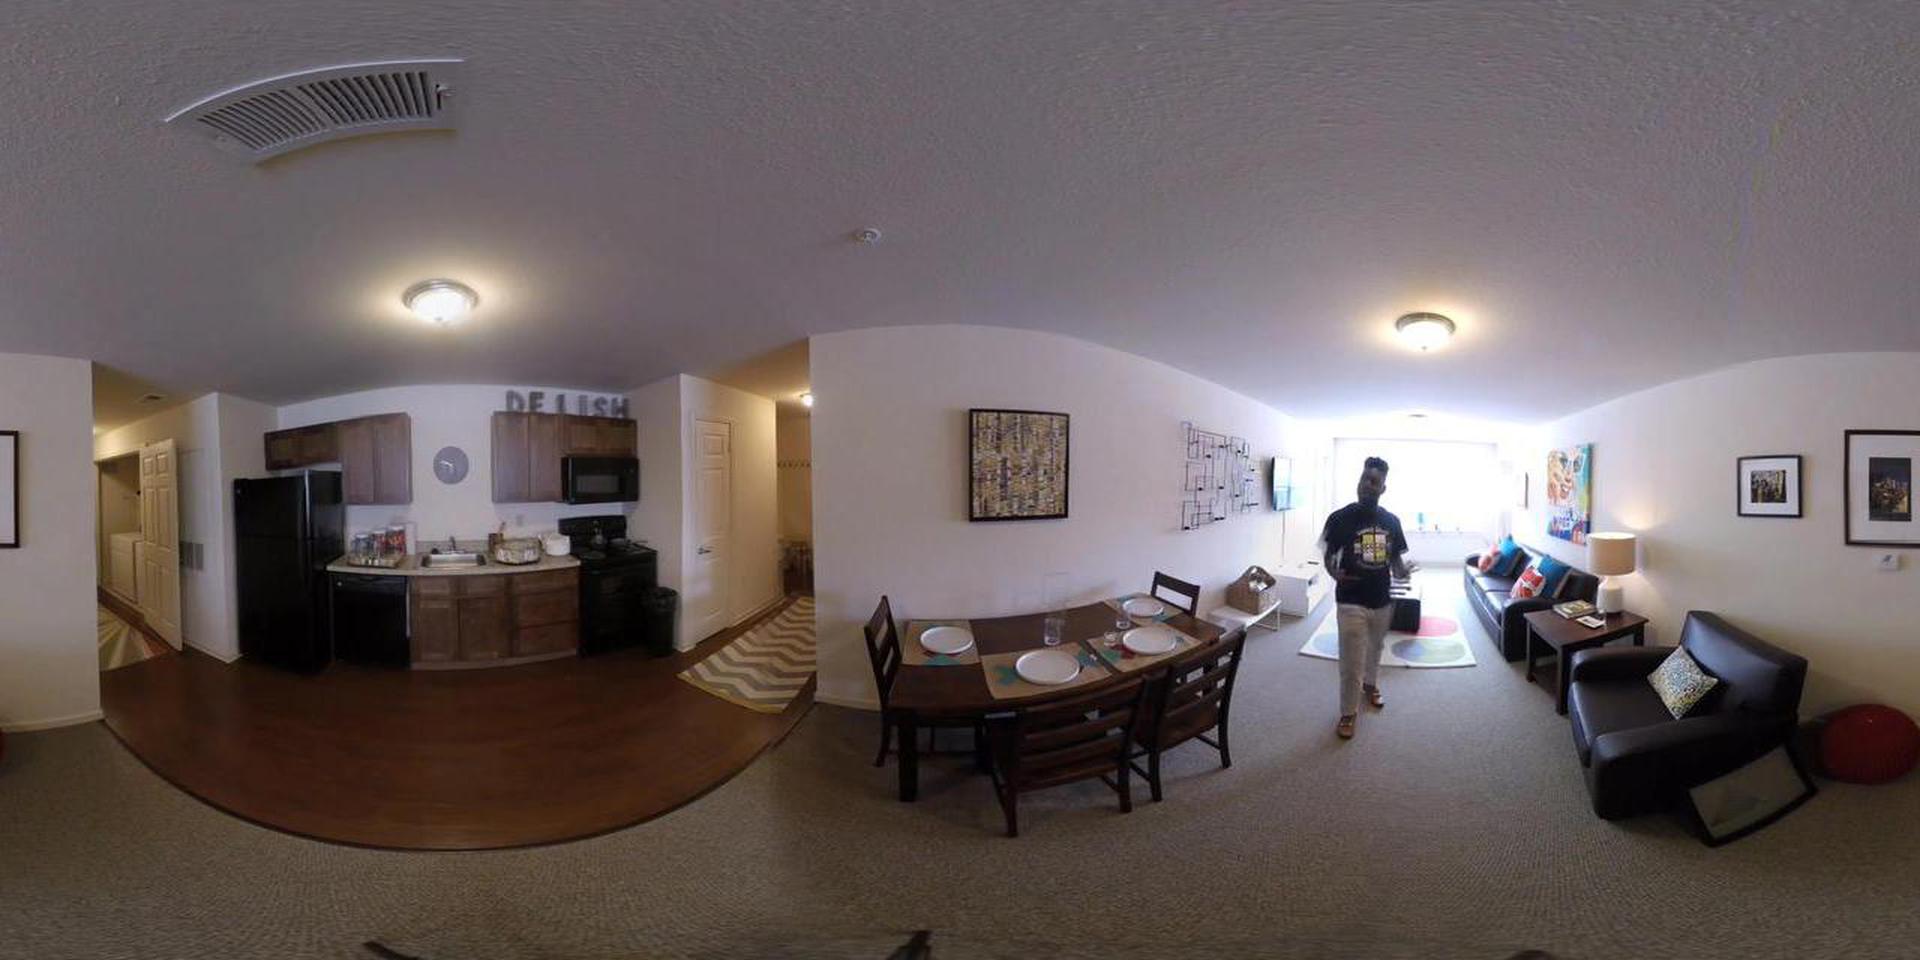
Referred object: The table lamp between two sofas

Referred object: walk forward toward the dining table

Referred object: the dining chair opposite the sofa